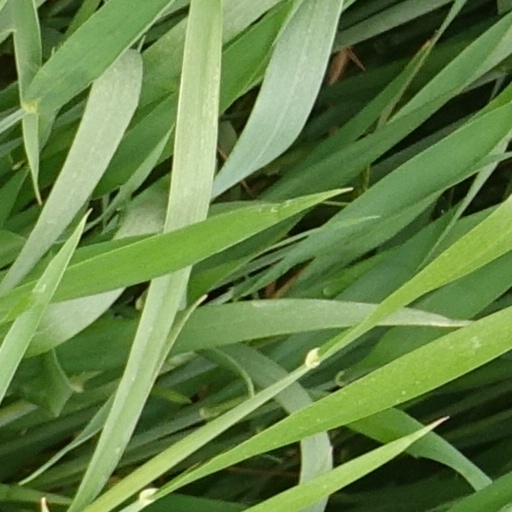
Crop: wheat